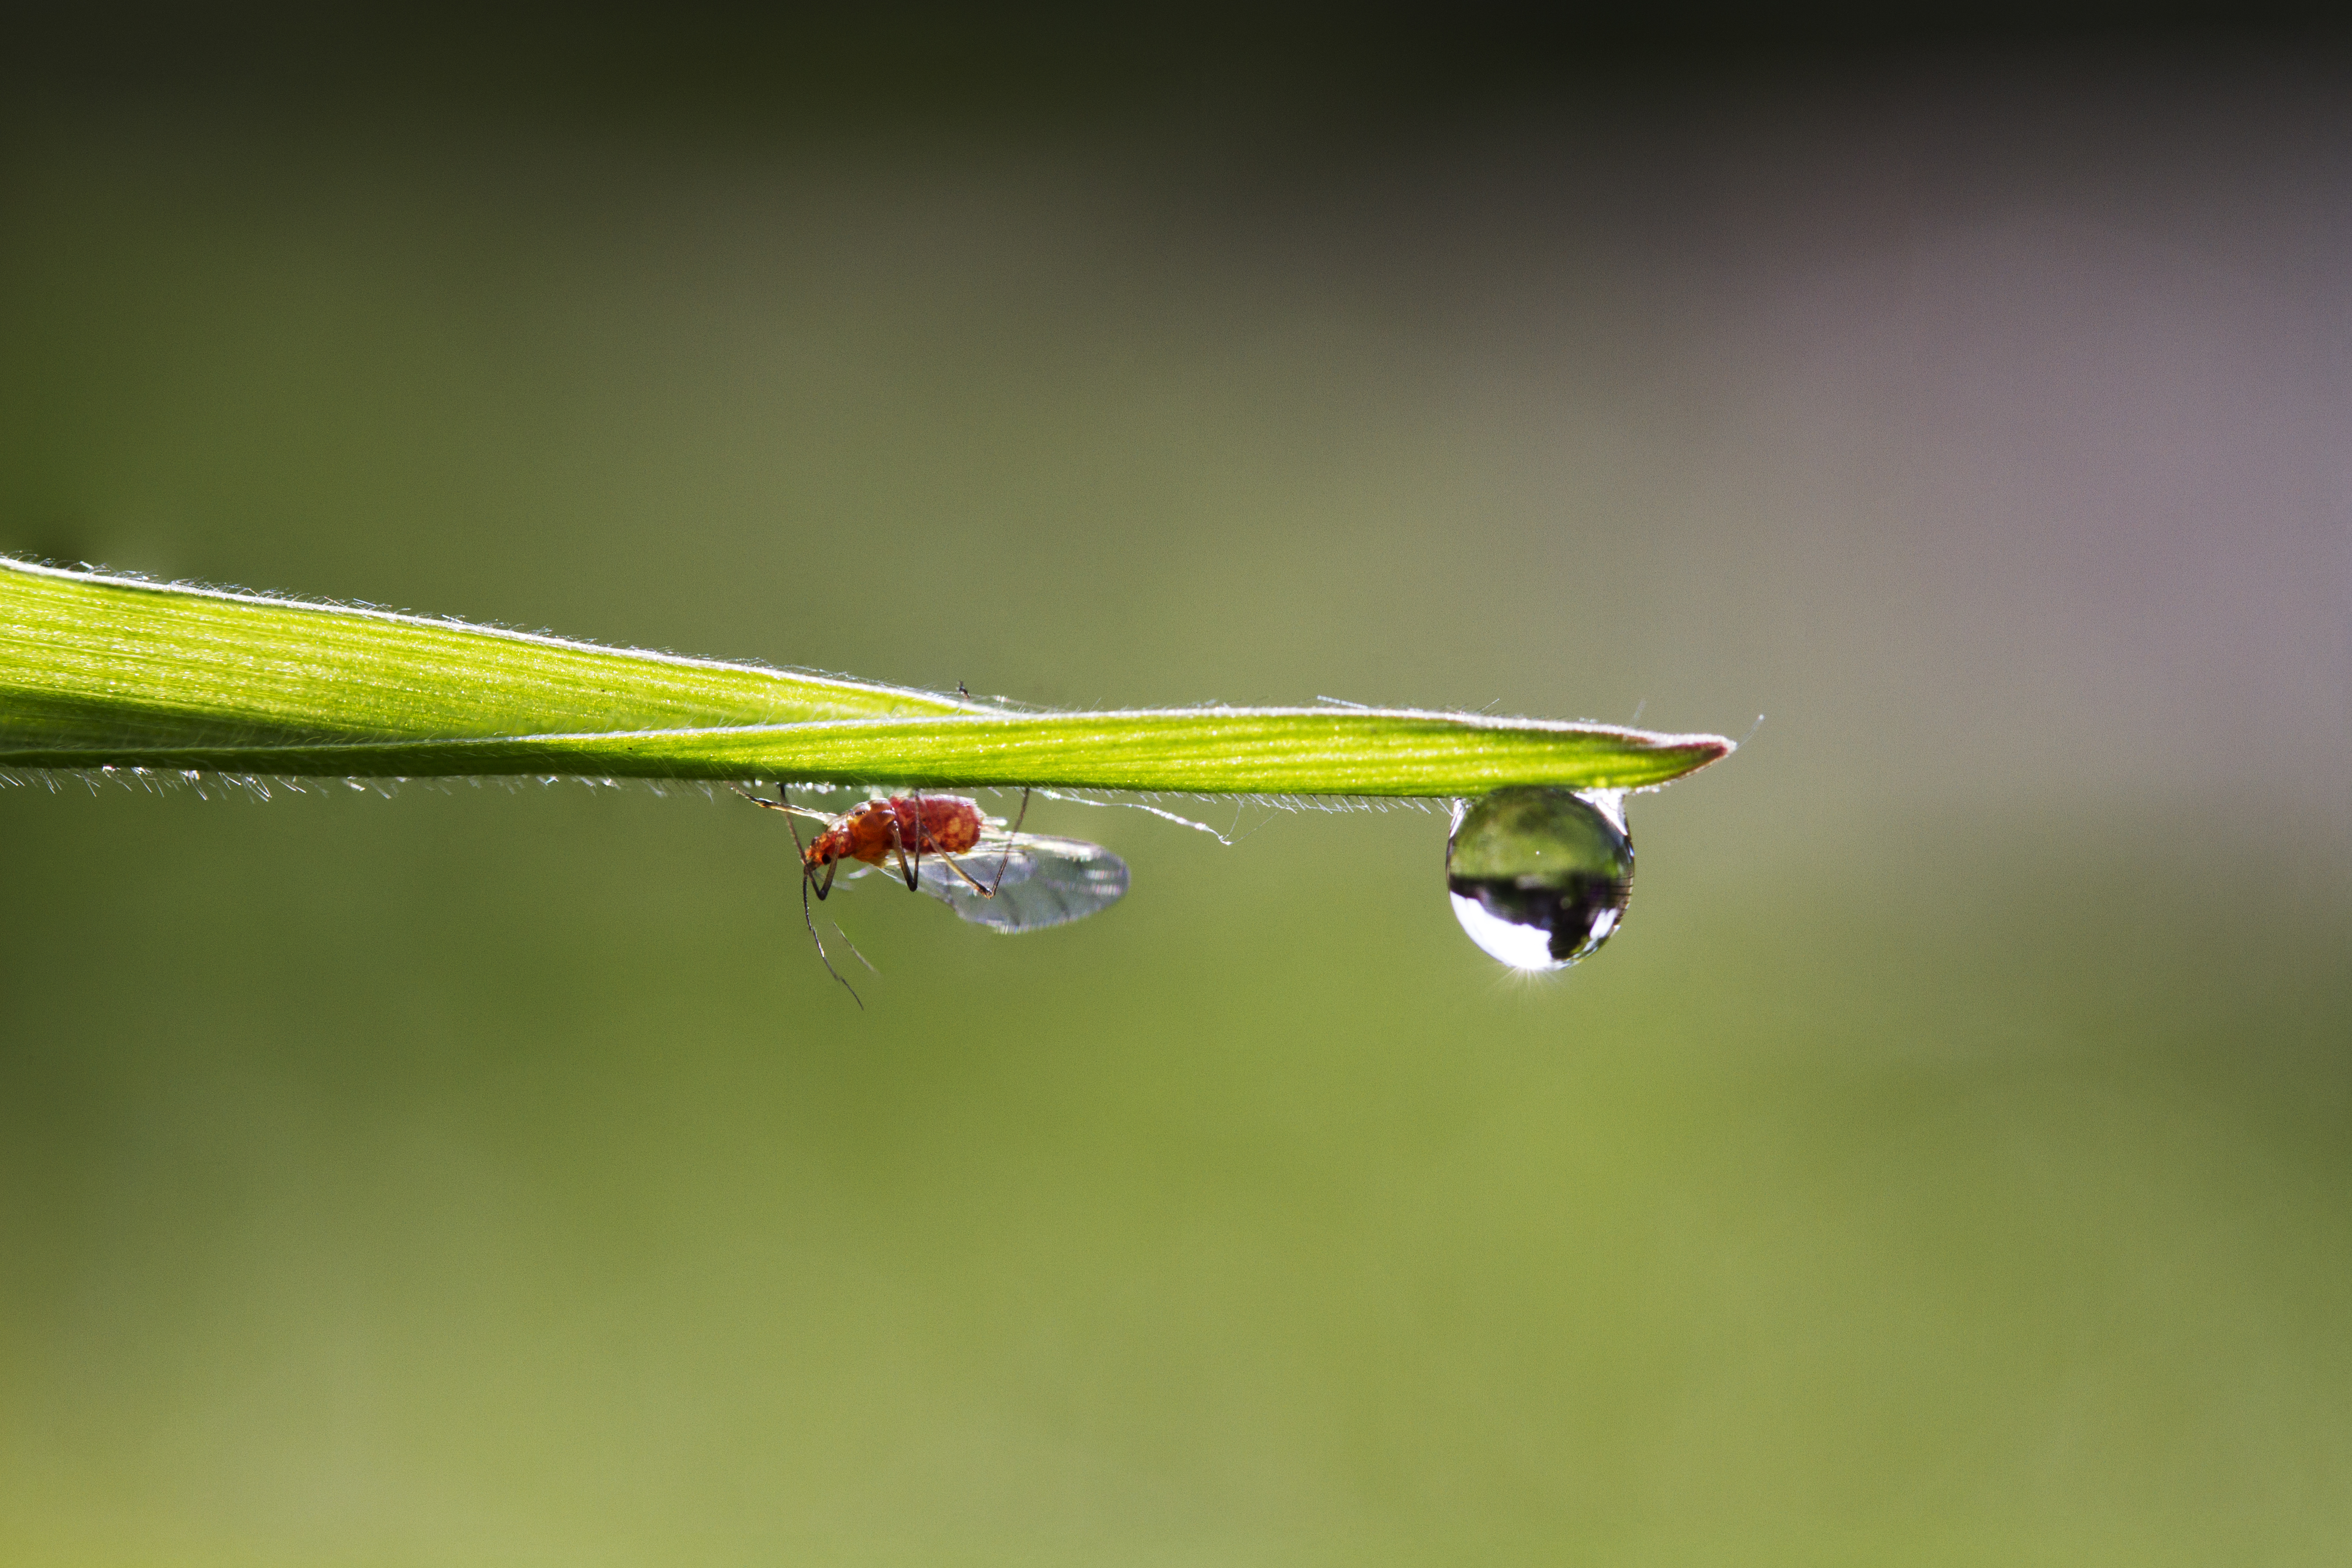
dew, wing, leaf, flower, green, insect, fauna, close up, uk, damselfly, moisture, peterborough, macro photography, plant stem